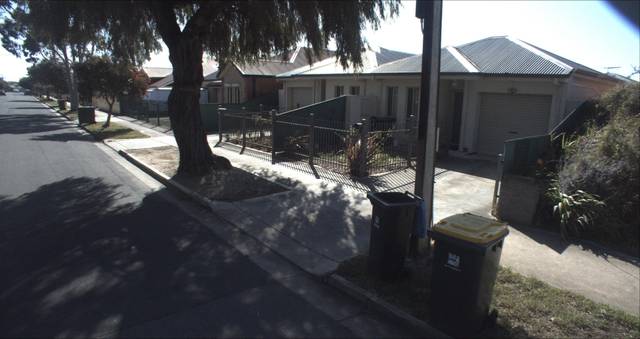
Region: Australia
Coordinates: -34.85, 138.492